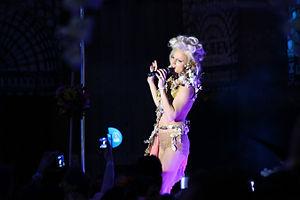
Shane Jenek est une drag queen et chanteur australien. En tant que Courtney Act, Jenek termine en demi-finale de Australian Idol en 2003 et devient le troisième chanteur de la compétition à sortir un single solo officiel, après Guy Sebastian et Shannon Noll. Le single Rub Me Wrong sort en 2004, et se classe à la vingt-neuvième position de l'ARIA Singles Chart. Act participe également à la sixième saison de RuPaul's Drag Race où il échoue en finale avec Adore Delano contre Bianca Del Rio. Plus récemment, Shane/Courtney participe à l'émission de télé-réalité britannique Celebrity Big Brother qu'elle remporte en février 2018.